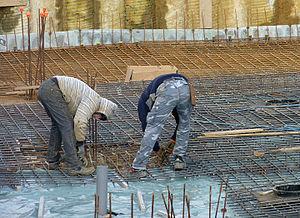
Ferrailleurs au travail sur un chantier en Belgique.